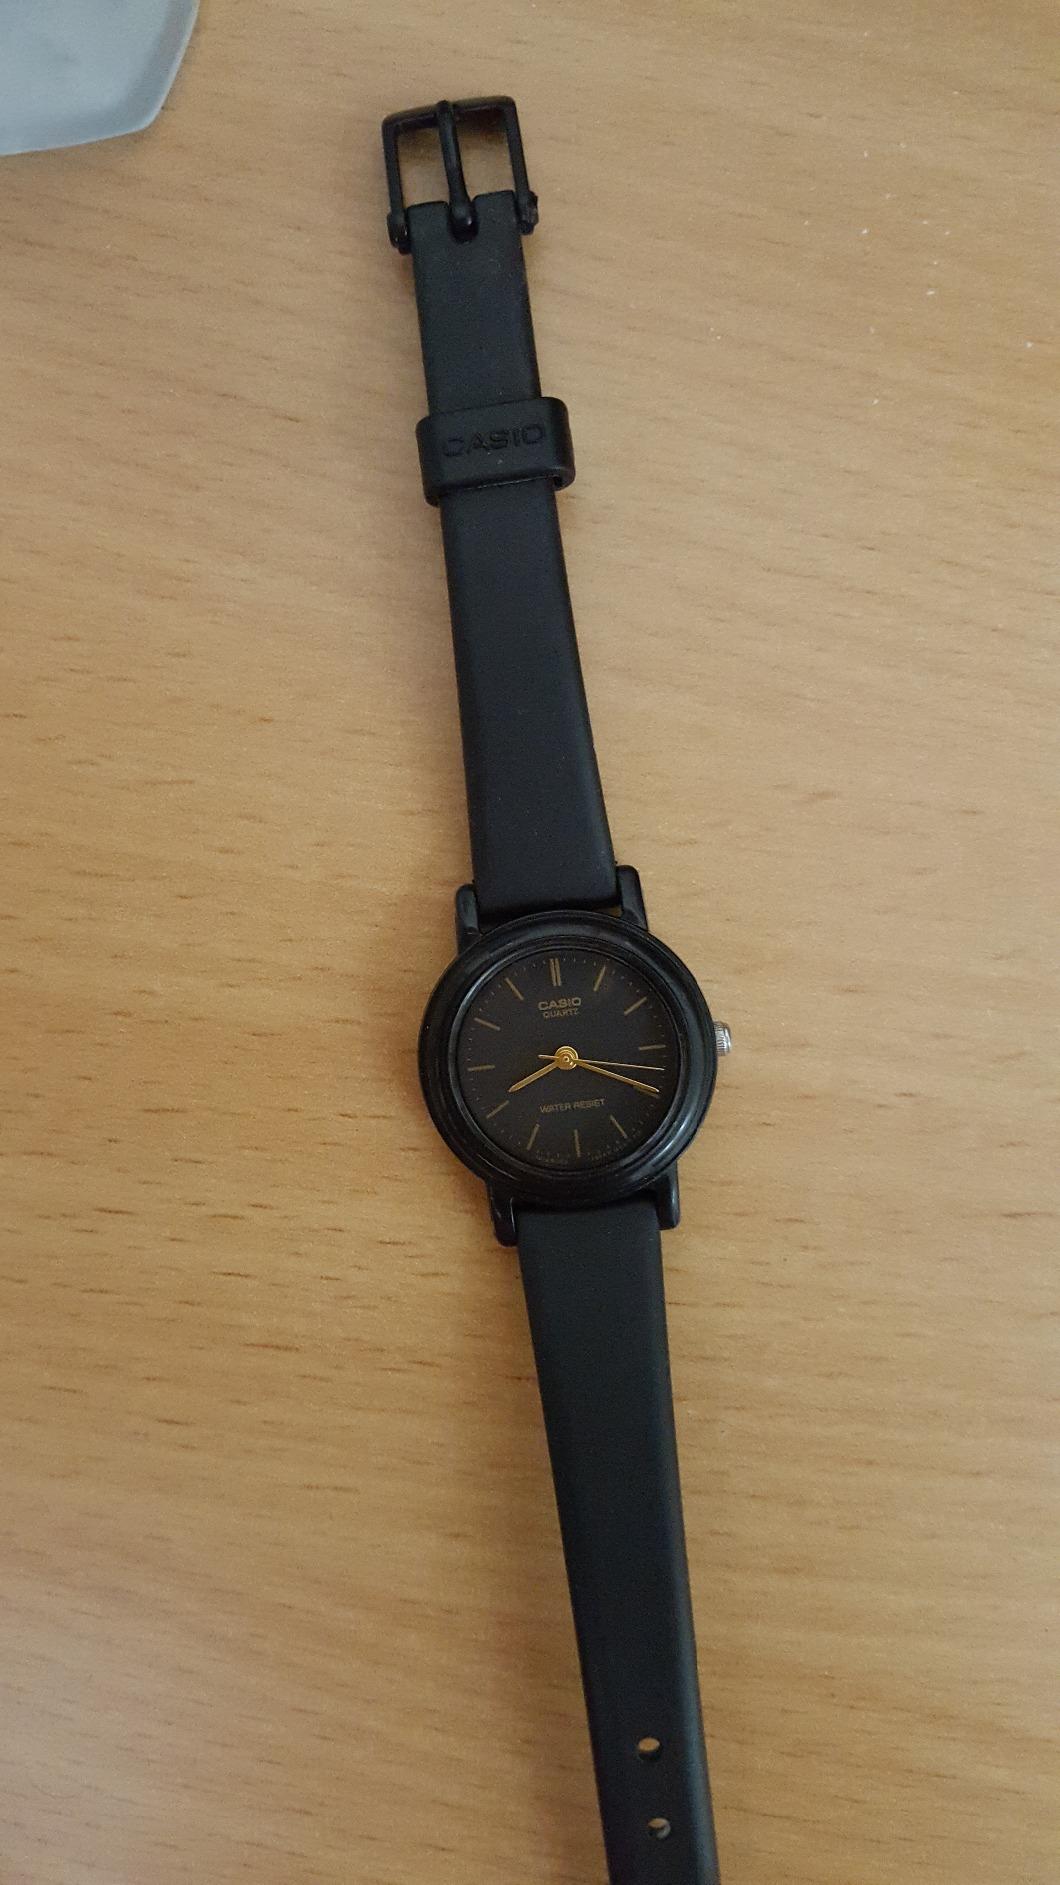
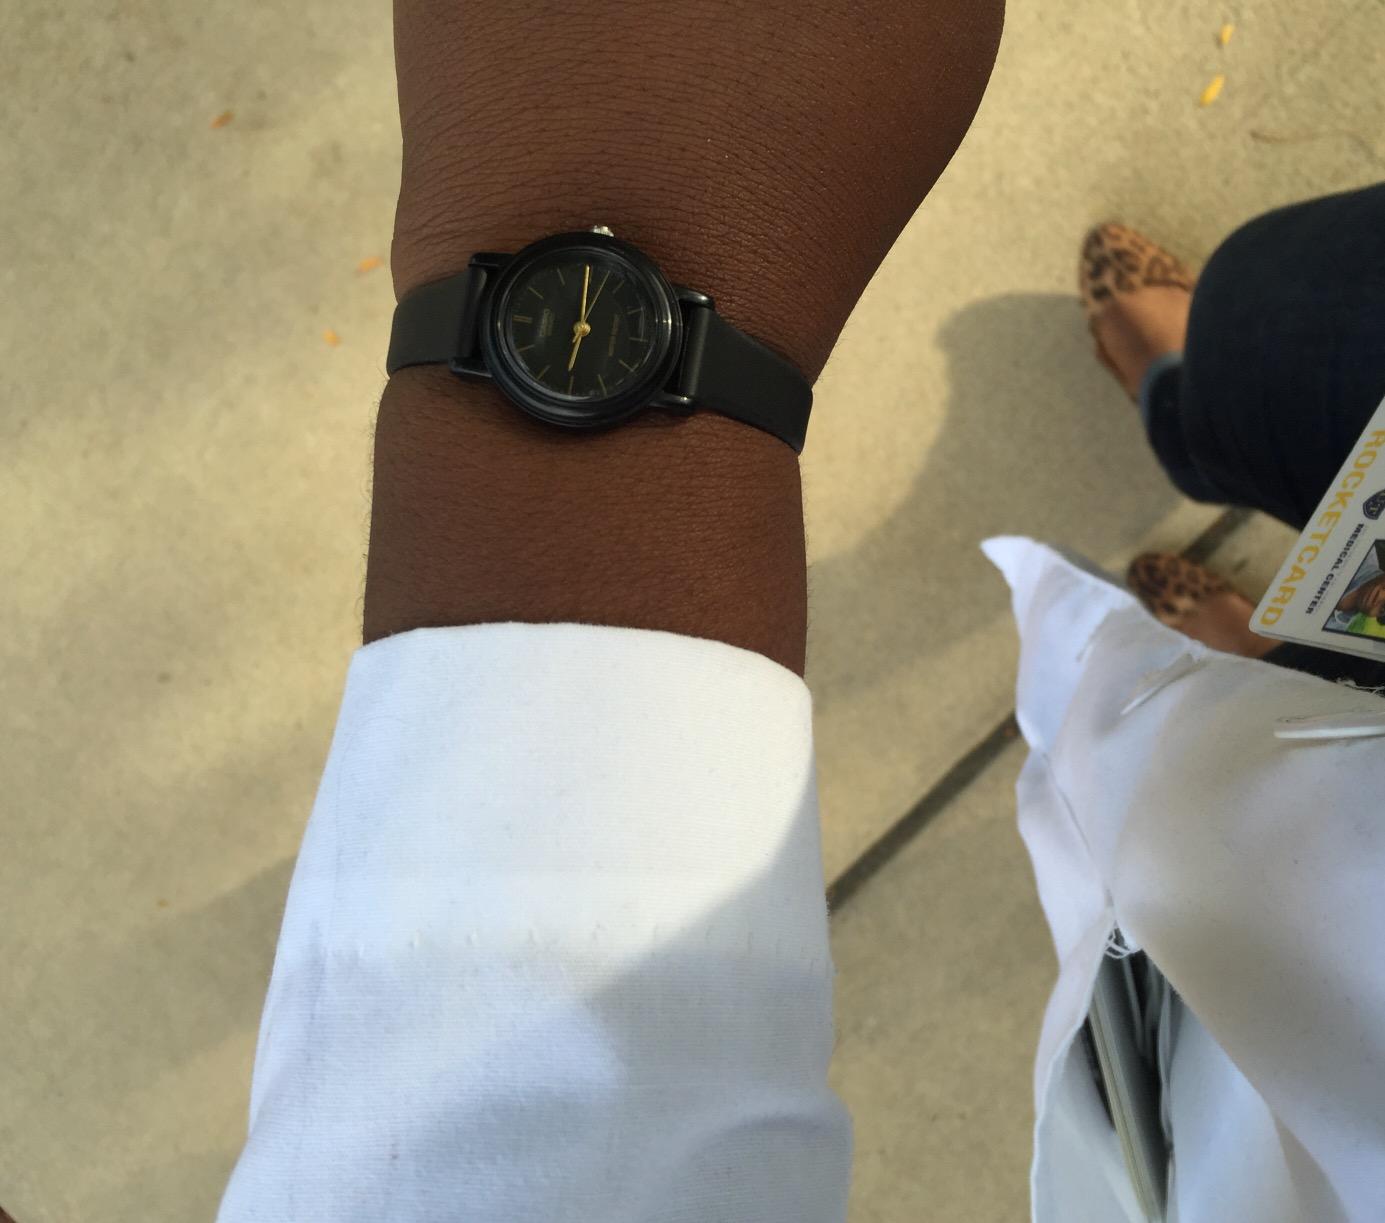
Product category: accessories_watch
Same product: yes